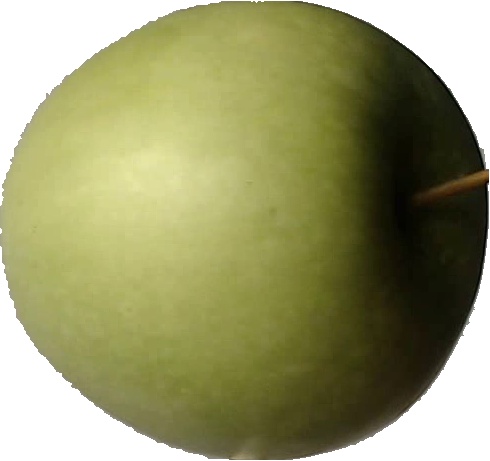
Label: apple_granny_smith_1